Liaoning Chaoyang railway station

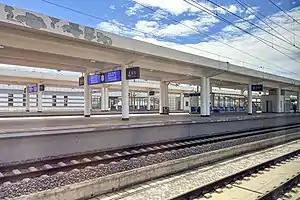

Liaoning Chaoyang railway station is a station on Beijing–Shenyang high-speed railway and Chaoyang–Linghai high-speed railway. It is located in Longcheng District, Chaoyang, Liaoning Province, People's Republic of China.